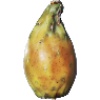
Label: Cactus fruit 1